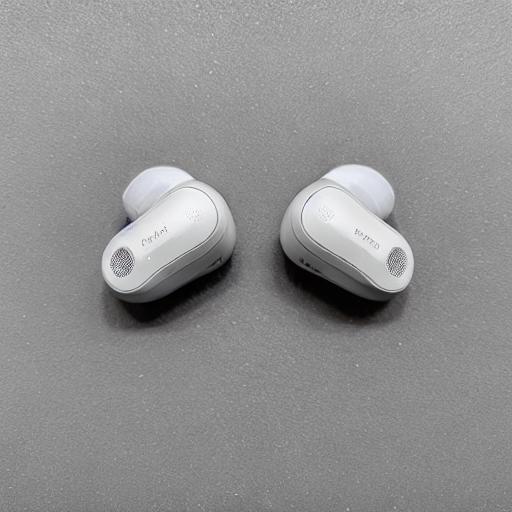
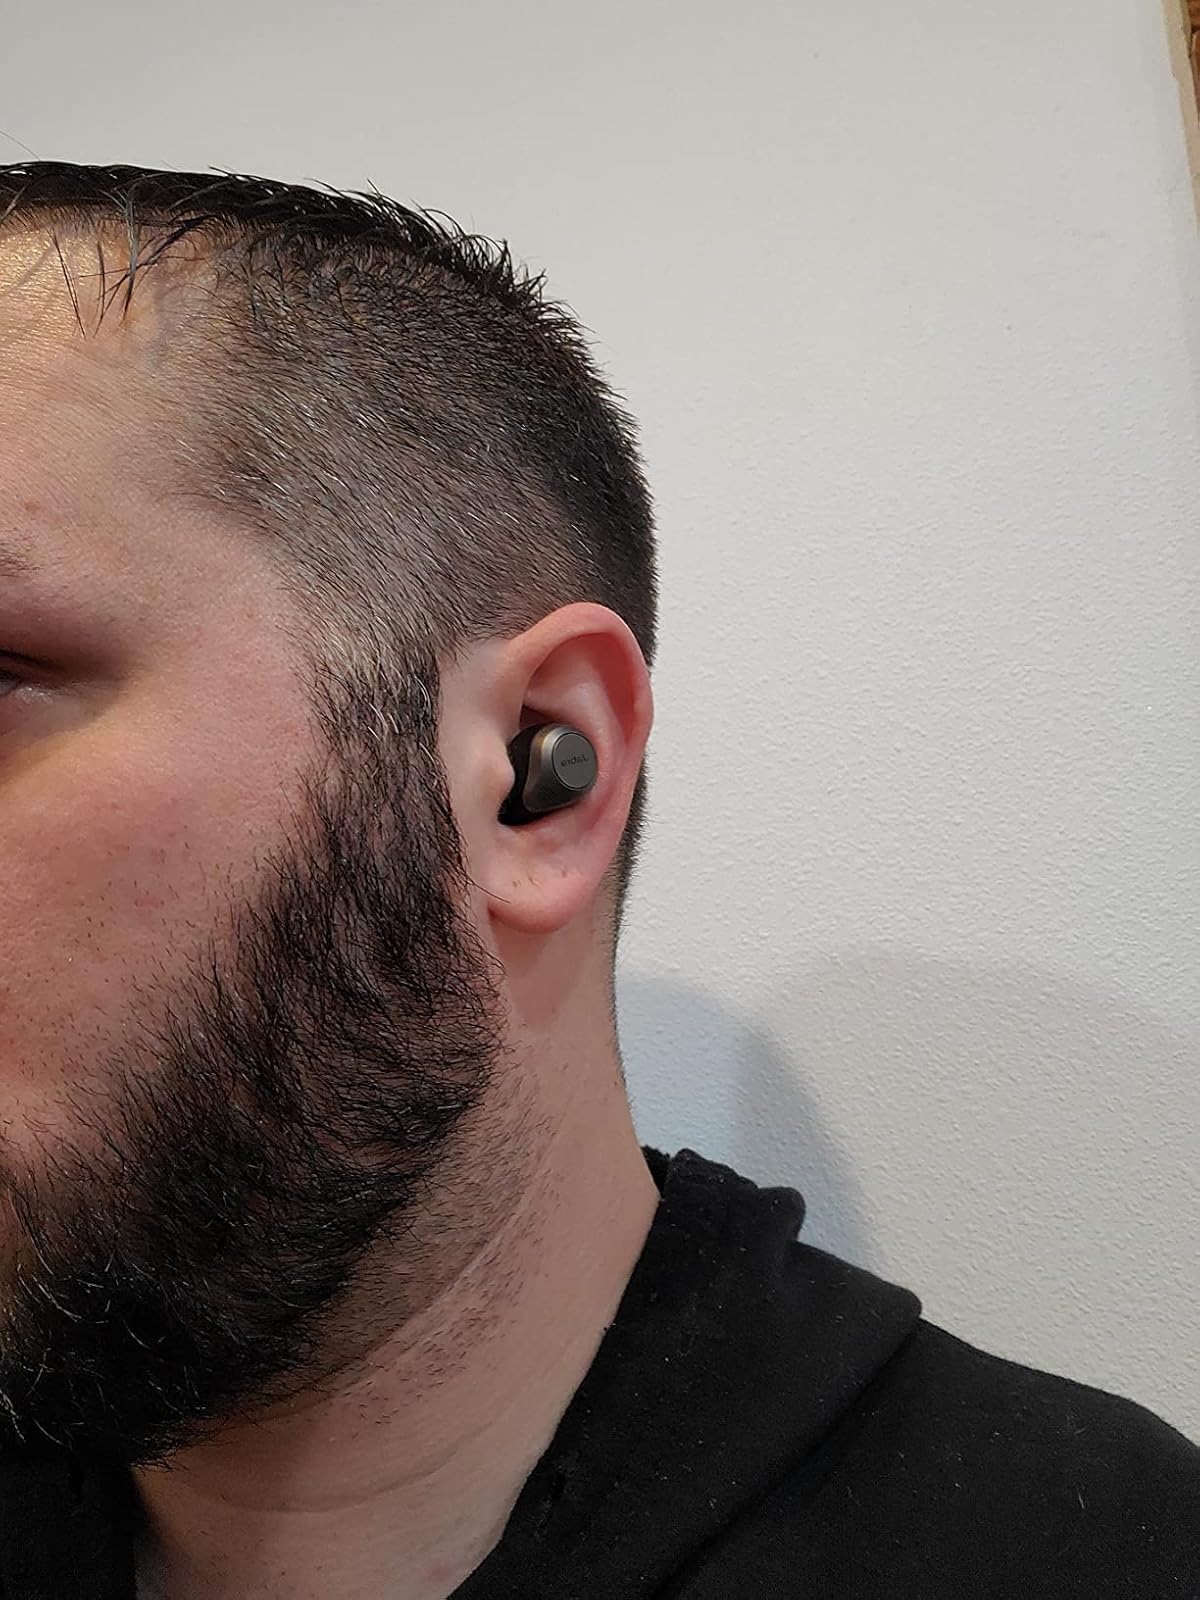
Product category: earbuds
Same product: no